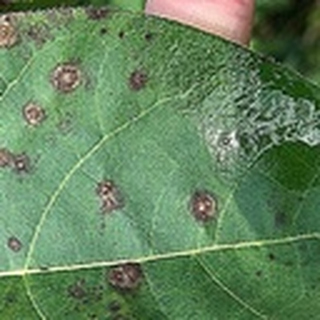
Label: cotton_target_spot